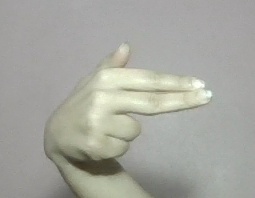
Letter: ghain